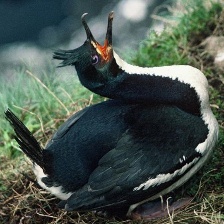
Species: AUCKLAND SHAQ
Scientific name: LEUCOCARBO COLENSOI